Flamenco

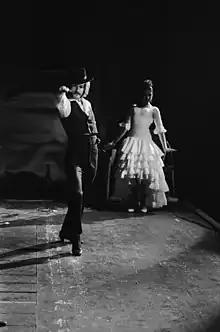
Finnish flamenco dancer Reima Nikkinen with an unidentified woman dancer in December 1971

In 1881 Silverio Franconetti opened the first flamenco singer café in Seville. In Silverio's café the cantaores were in a very competitive environment, which allowed the emergence of the professional cantaor and served as a crucible where flamenco art was configured. Locals learned the cantes, while reinterpreting the Andalusian folk songs in their own style, expanding the repertoire. Likewise, the taste of the public contributed to configure the flamenco genre, unifying its technique and its theme.